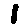
Label: 1